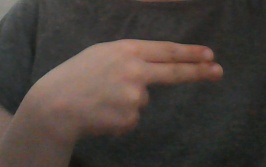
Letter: ain